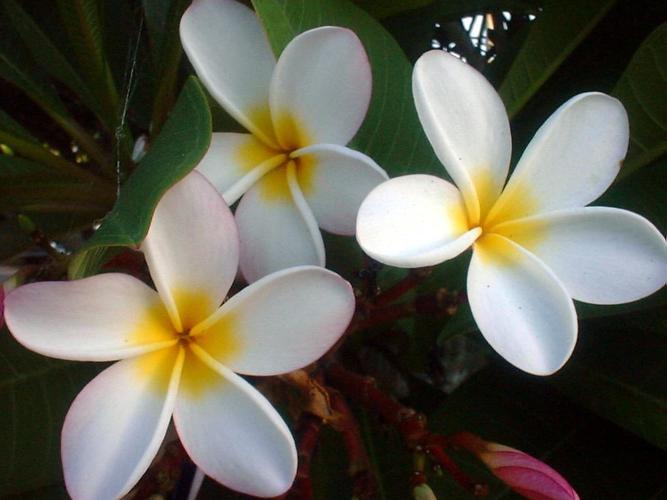
Label: frangipani